Yanornis

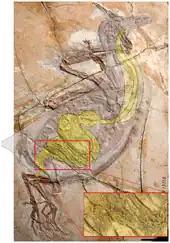
Reconstructed alimentary canal superimposed over a specimen of "Y. martini"

The cladogram below follows O’Connor "et al.", 2013 phylogenetic analysis. The clade names are positioned based on their definitions (contra O’Connor "et al." (2013)).